Telangana

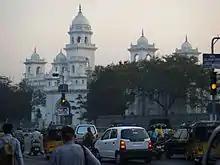
Telangana Legislative Assembly building

Telangana is governed by a parliamentary system of representative democracy, a feature the state shares with other Indian states. Universal suffrage is granted to residents. There are three branches of government.